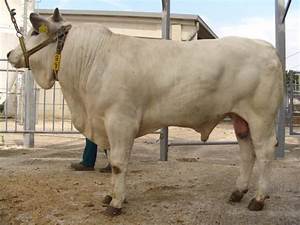
Label: mucca